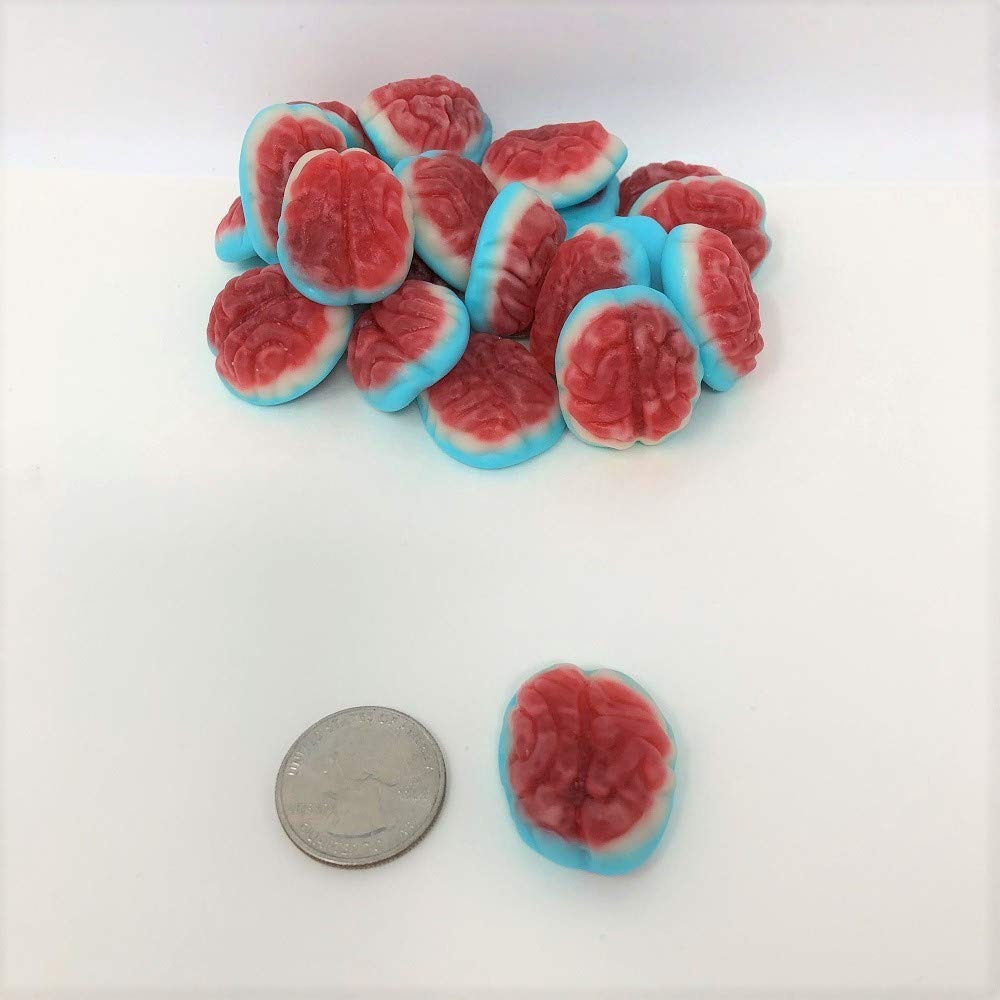
Item Name: Gummi Brains 1 pound brain candy Halloween gummy skull candy
Bullet Point 1: Halloween Candy: 1 Pound Bag of Gummy Skull Candy
Bullet Point 2: Fruit Flavored Gummies: Brains Made with Natural Fruit Flavors
Bullet Point 3: Fun Halloween Treat: Gummy Candy in Skull Shape
Bullet Point 4: Vidal Brand: Made by Vidal, a Leading Candy Brand
Bullet Point 5: Large Quantity: 16 Ounce Bag with 16 Pieces
Product Description: Gummi Brains. A great novelty gummi candy. A soft, gummi candy shaped in the form of a skull and brains. This listing is for a bulk 1 pound bag of Gummi Brains.
Value: 16.0
Unit: Ounce

Price: 21.78